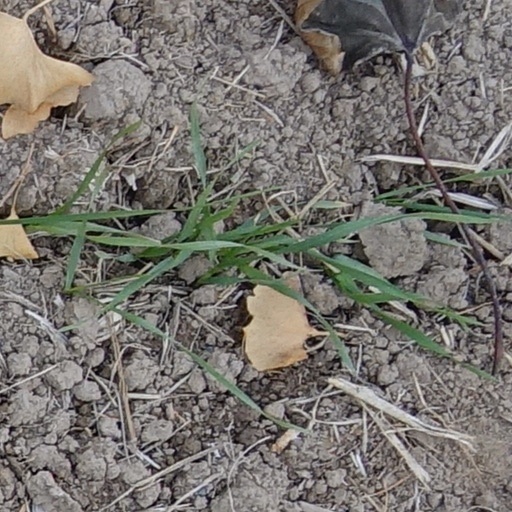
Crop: wheat